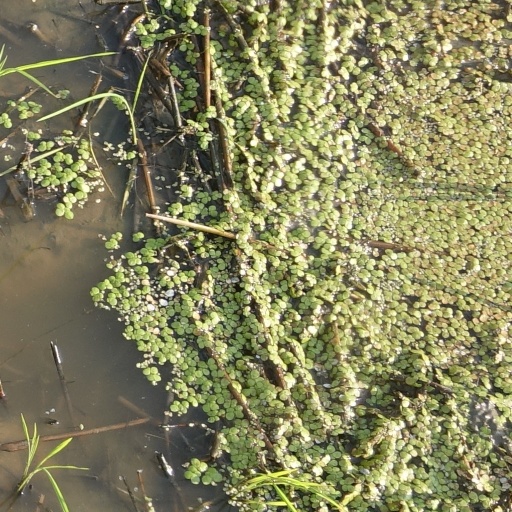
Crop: rice